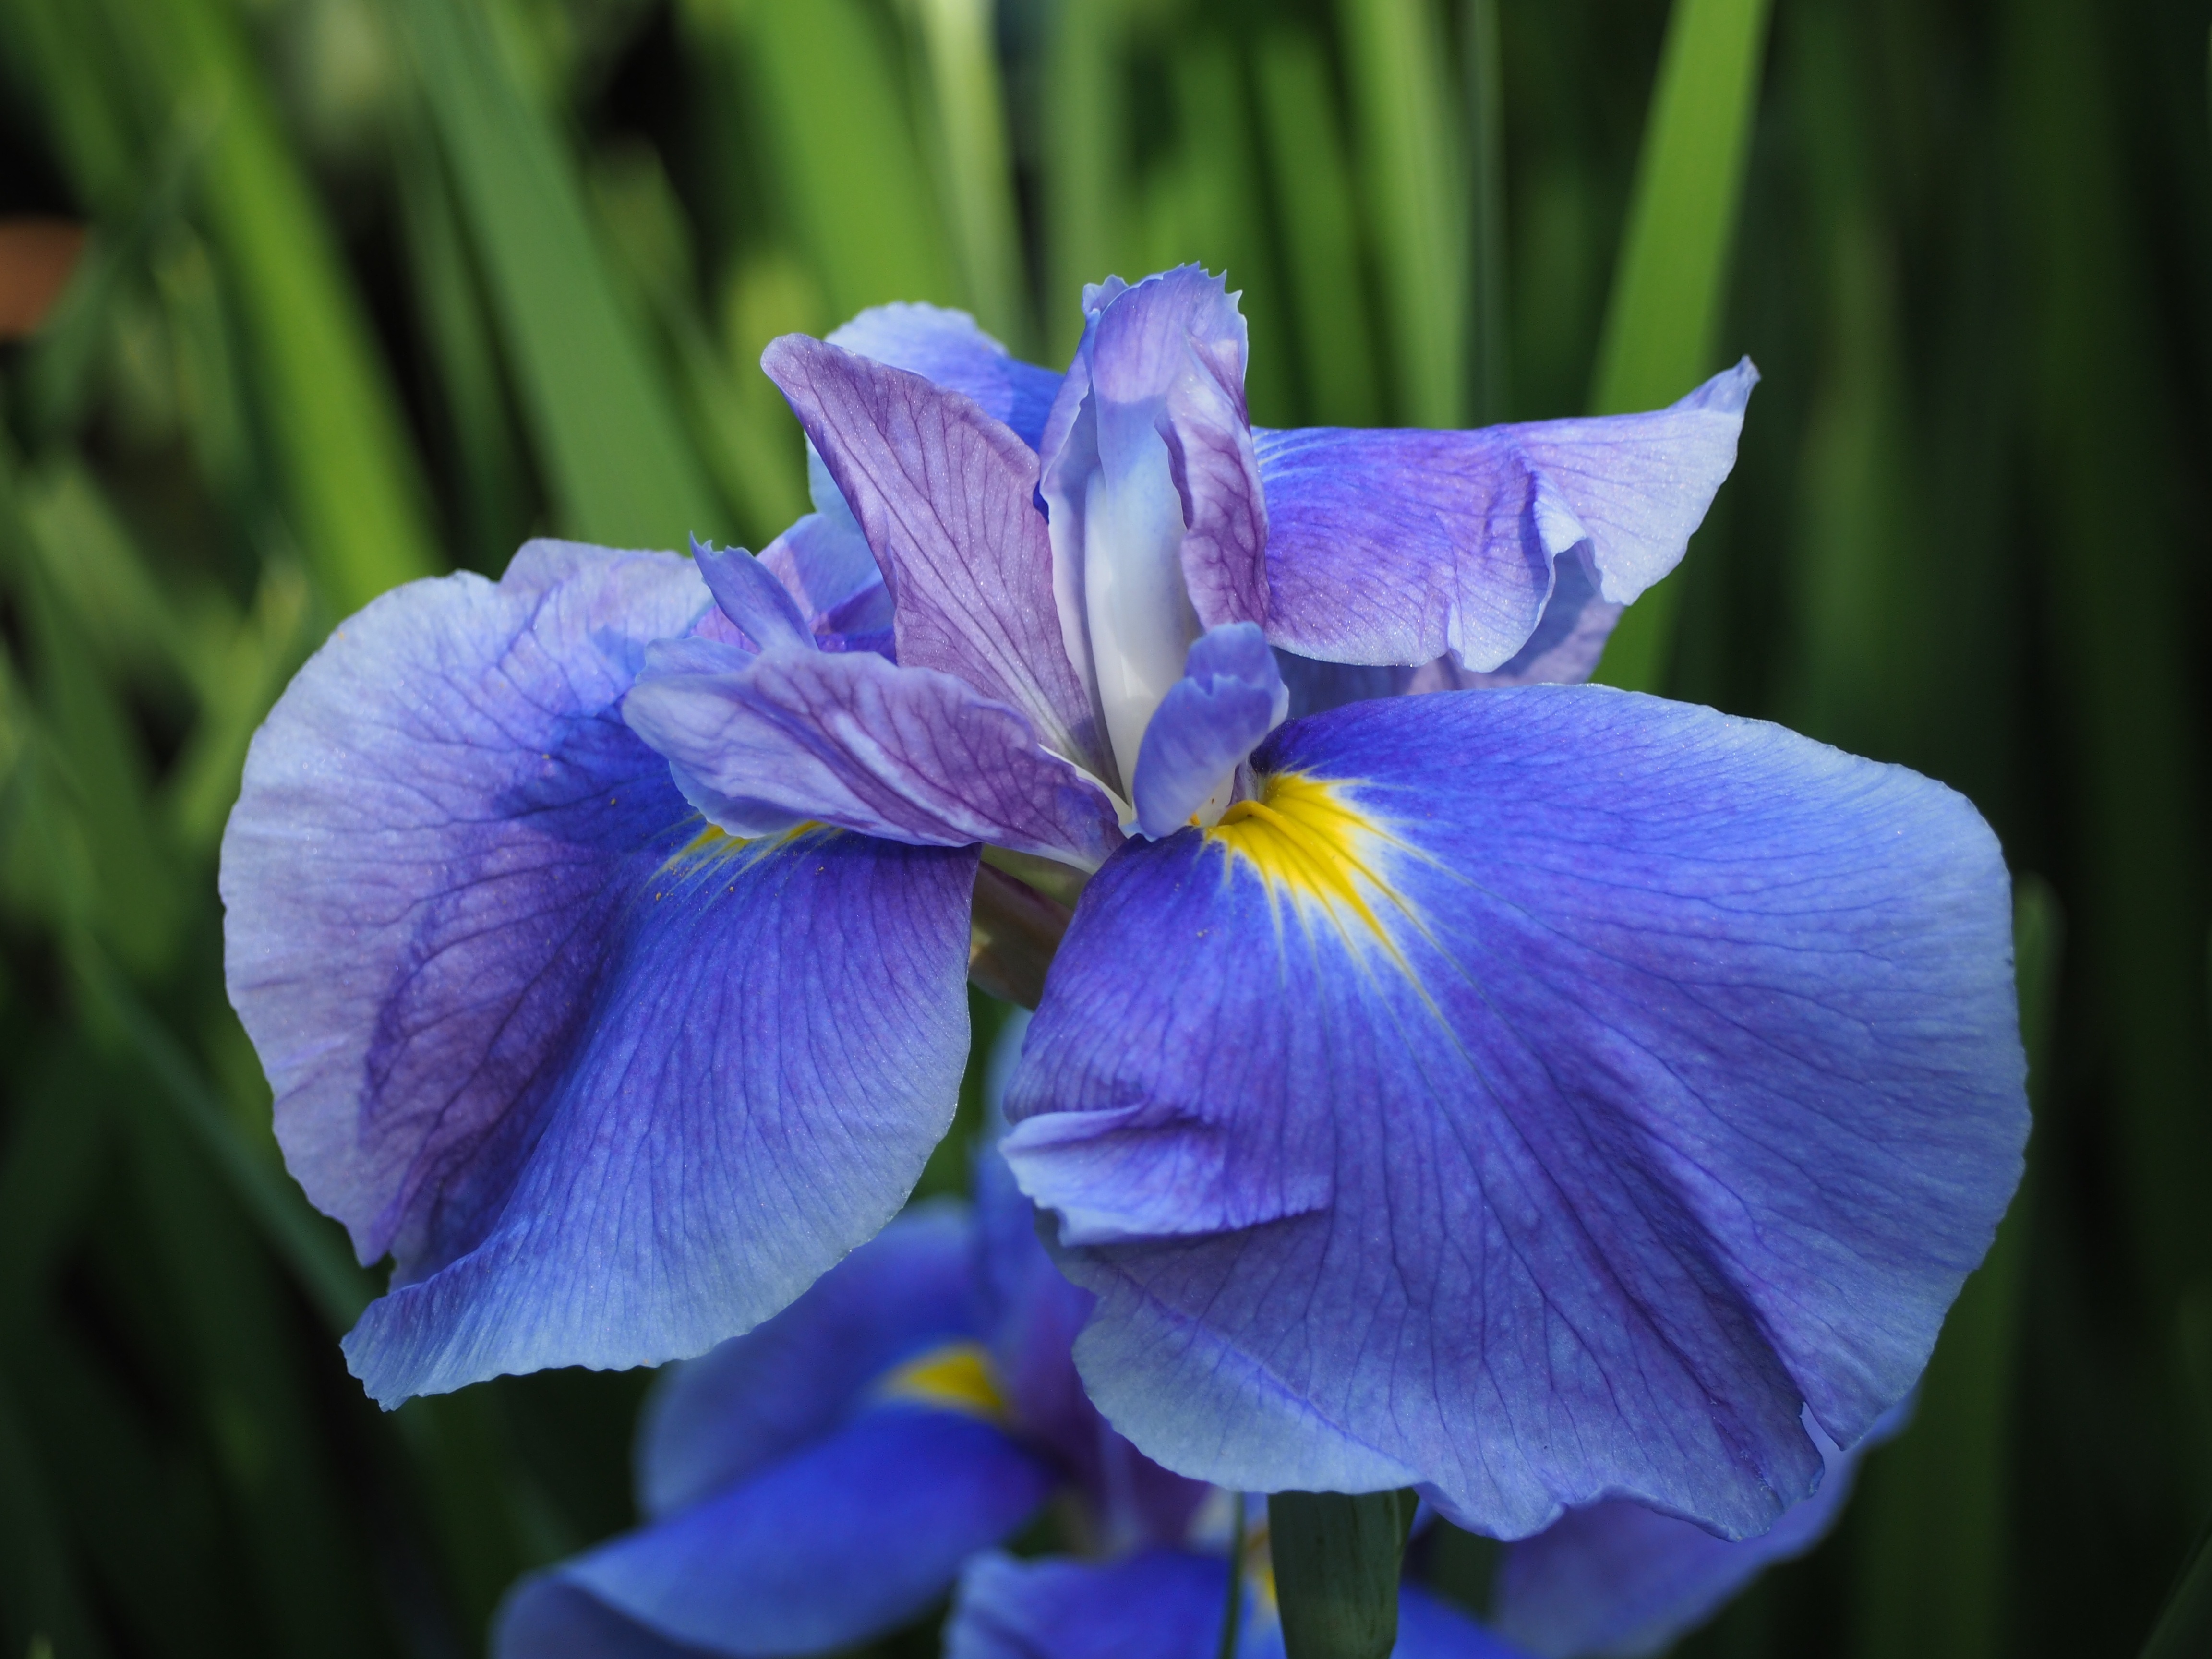
plant, flower, petal, blue, flora, flowers, iris, eye, macro photography, blue flowers, flowering plant, iris versicolor, land plant, violet family, iris family